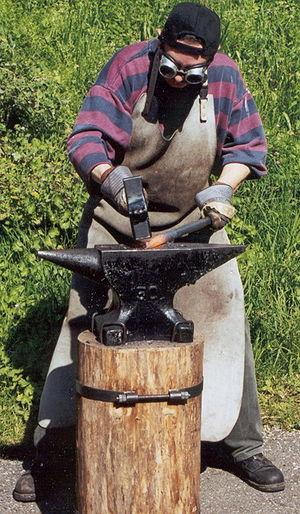
Une enclume est un outil servant à forger les métaux. C'est une pièce de taille variable allant, selon les métiers, de quelques dizaines de grammes jusqu'à plus de 400 kg, en acier avec une surface plane appelée la table, généralement cémentée, parfois munie de perforations généralement verticales, circulaires ou carrées pour certains accessoires de travail ou usages adaptés à un emploi déterminé.